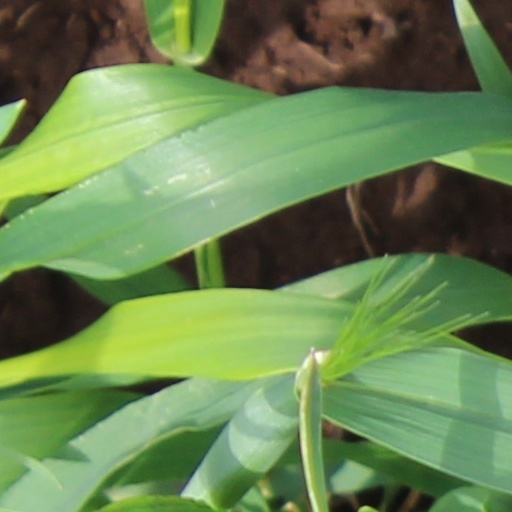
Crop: wheat